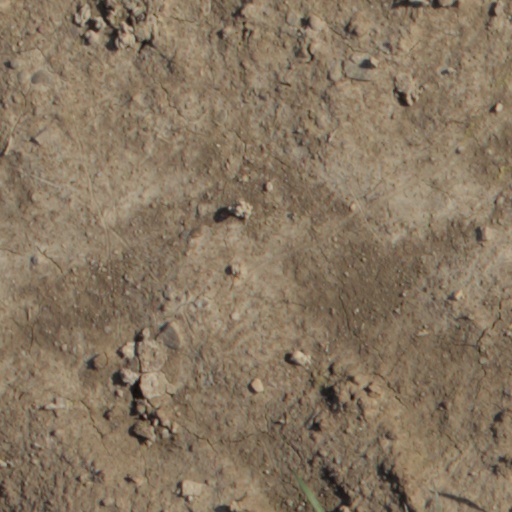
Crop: wheat